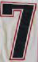
Number: 7